Norfenfluramine

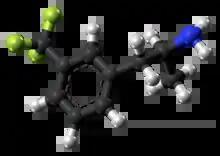

Norfenfluramine, or 3-trifluoromethylamphetamine, is a never-marketed drug of the amphetamine family and a major active metabolite of the appetite suppressants fenfluramine and benfluorex. The compound is a racemic mixture of two enantiomers with differing activities, dexnorfenfluramine and levonorfenfluramine.